Io (moon)

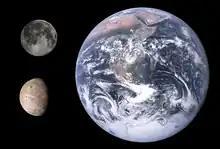
Size comparison between Io (lower left), the Moon (upper left) and Earth

Although Simon Marius is not credited with the sole discovery of the Galilean satellites, his names for the moons were adopted. In his 1614 publication "Mundus Iovialis anno M.DC.IX Detectus Ope Perspicilli Belgici", he proposed several alternative names for the innermost of the large moons of Jupiter, including "The Mercury of Jupiter" and "The First of the Jovian Planets". Based on a suggestion from Johannes Kepler in October 1613, he also devised a naming scheme whereby each moon was named for a lover of the Greek god Zeus or his Roman equivalent, Jupiter. He named the innermost large moon of Jupiter after the Greek Io: